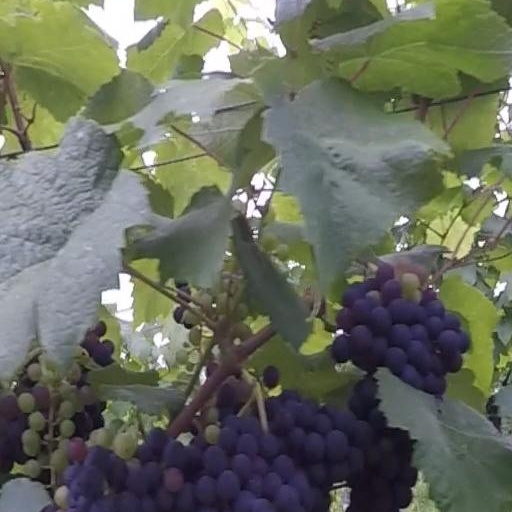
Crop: grape